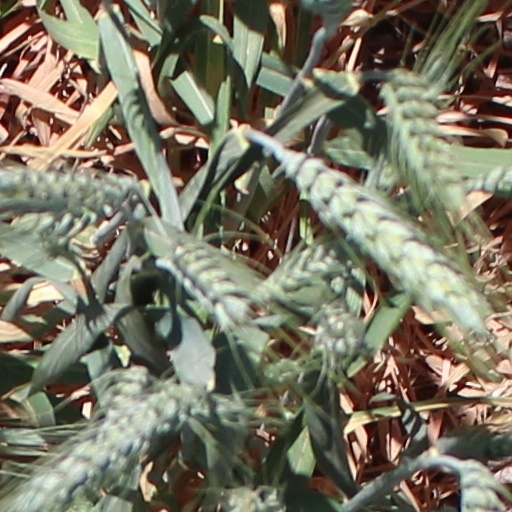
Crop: wheat